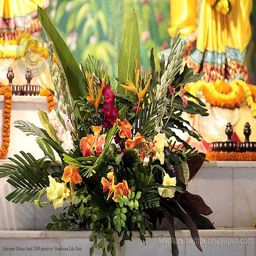
The bouquet of flowers is on a cement step.
There is a floral centerpiece with orange and pink flowers.
a close up of a bouquet of flowers on display
A bouquet of flowers on the concrete steps.
A bouquet of flowers and tropical greenery placed on the steps of a temple.